Trisomy 18

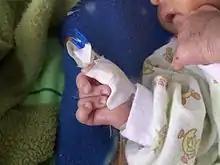
Clenched hand and overlapping fingers: index finger overlaps third finger and fifth finger overlaps fourth finger, characteristically seen in trisomy 18. This is caused by congenital joint contracture.

Children born with Edwards' syndrome may have some or all of these characteristics: kidney malformations, structural heart defects at birth (e.g., ventricular septal defect, atrial septal defect, patent ductus arteriosus), intestines protruding outside the body (omphalocele), esophageal atresia, intellectual disability, developmental delays, growth deficiency, feeding difficulties, breathing difficulties, and arthrogryposis (a muscle disorder that causes multiple joint contractures at birth).